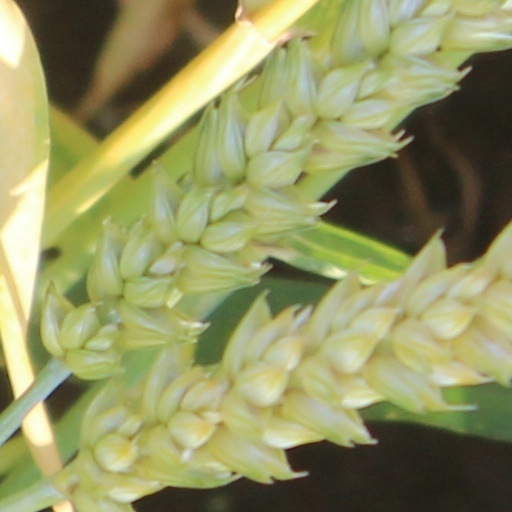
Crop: wheat